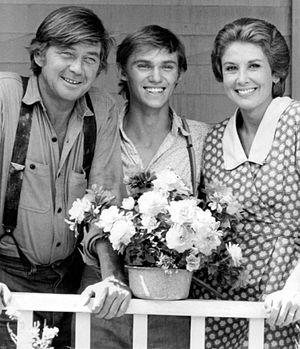
Michael Learned, est une actrice américaine née le 9 avril 1939 à Washington, of District of Columbia, aux.
La Famille des collines est une série télévisée américaine en 221 épisodes de 50 minutes, créée par Earl Hamner Jr. pour Lorimar Productions et diffusée entre le 14 septembre 1972 et le 4 juin 1981 sur le réseau CBS.